Alexander Doull

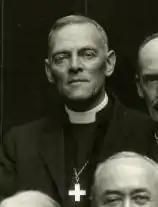
Doull

Alexander John Doull was an Anglican bishop in the 20th century.